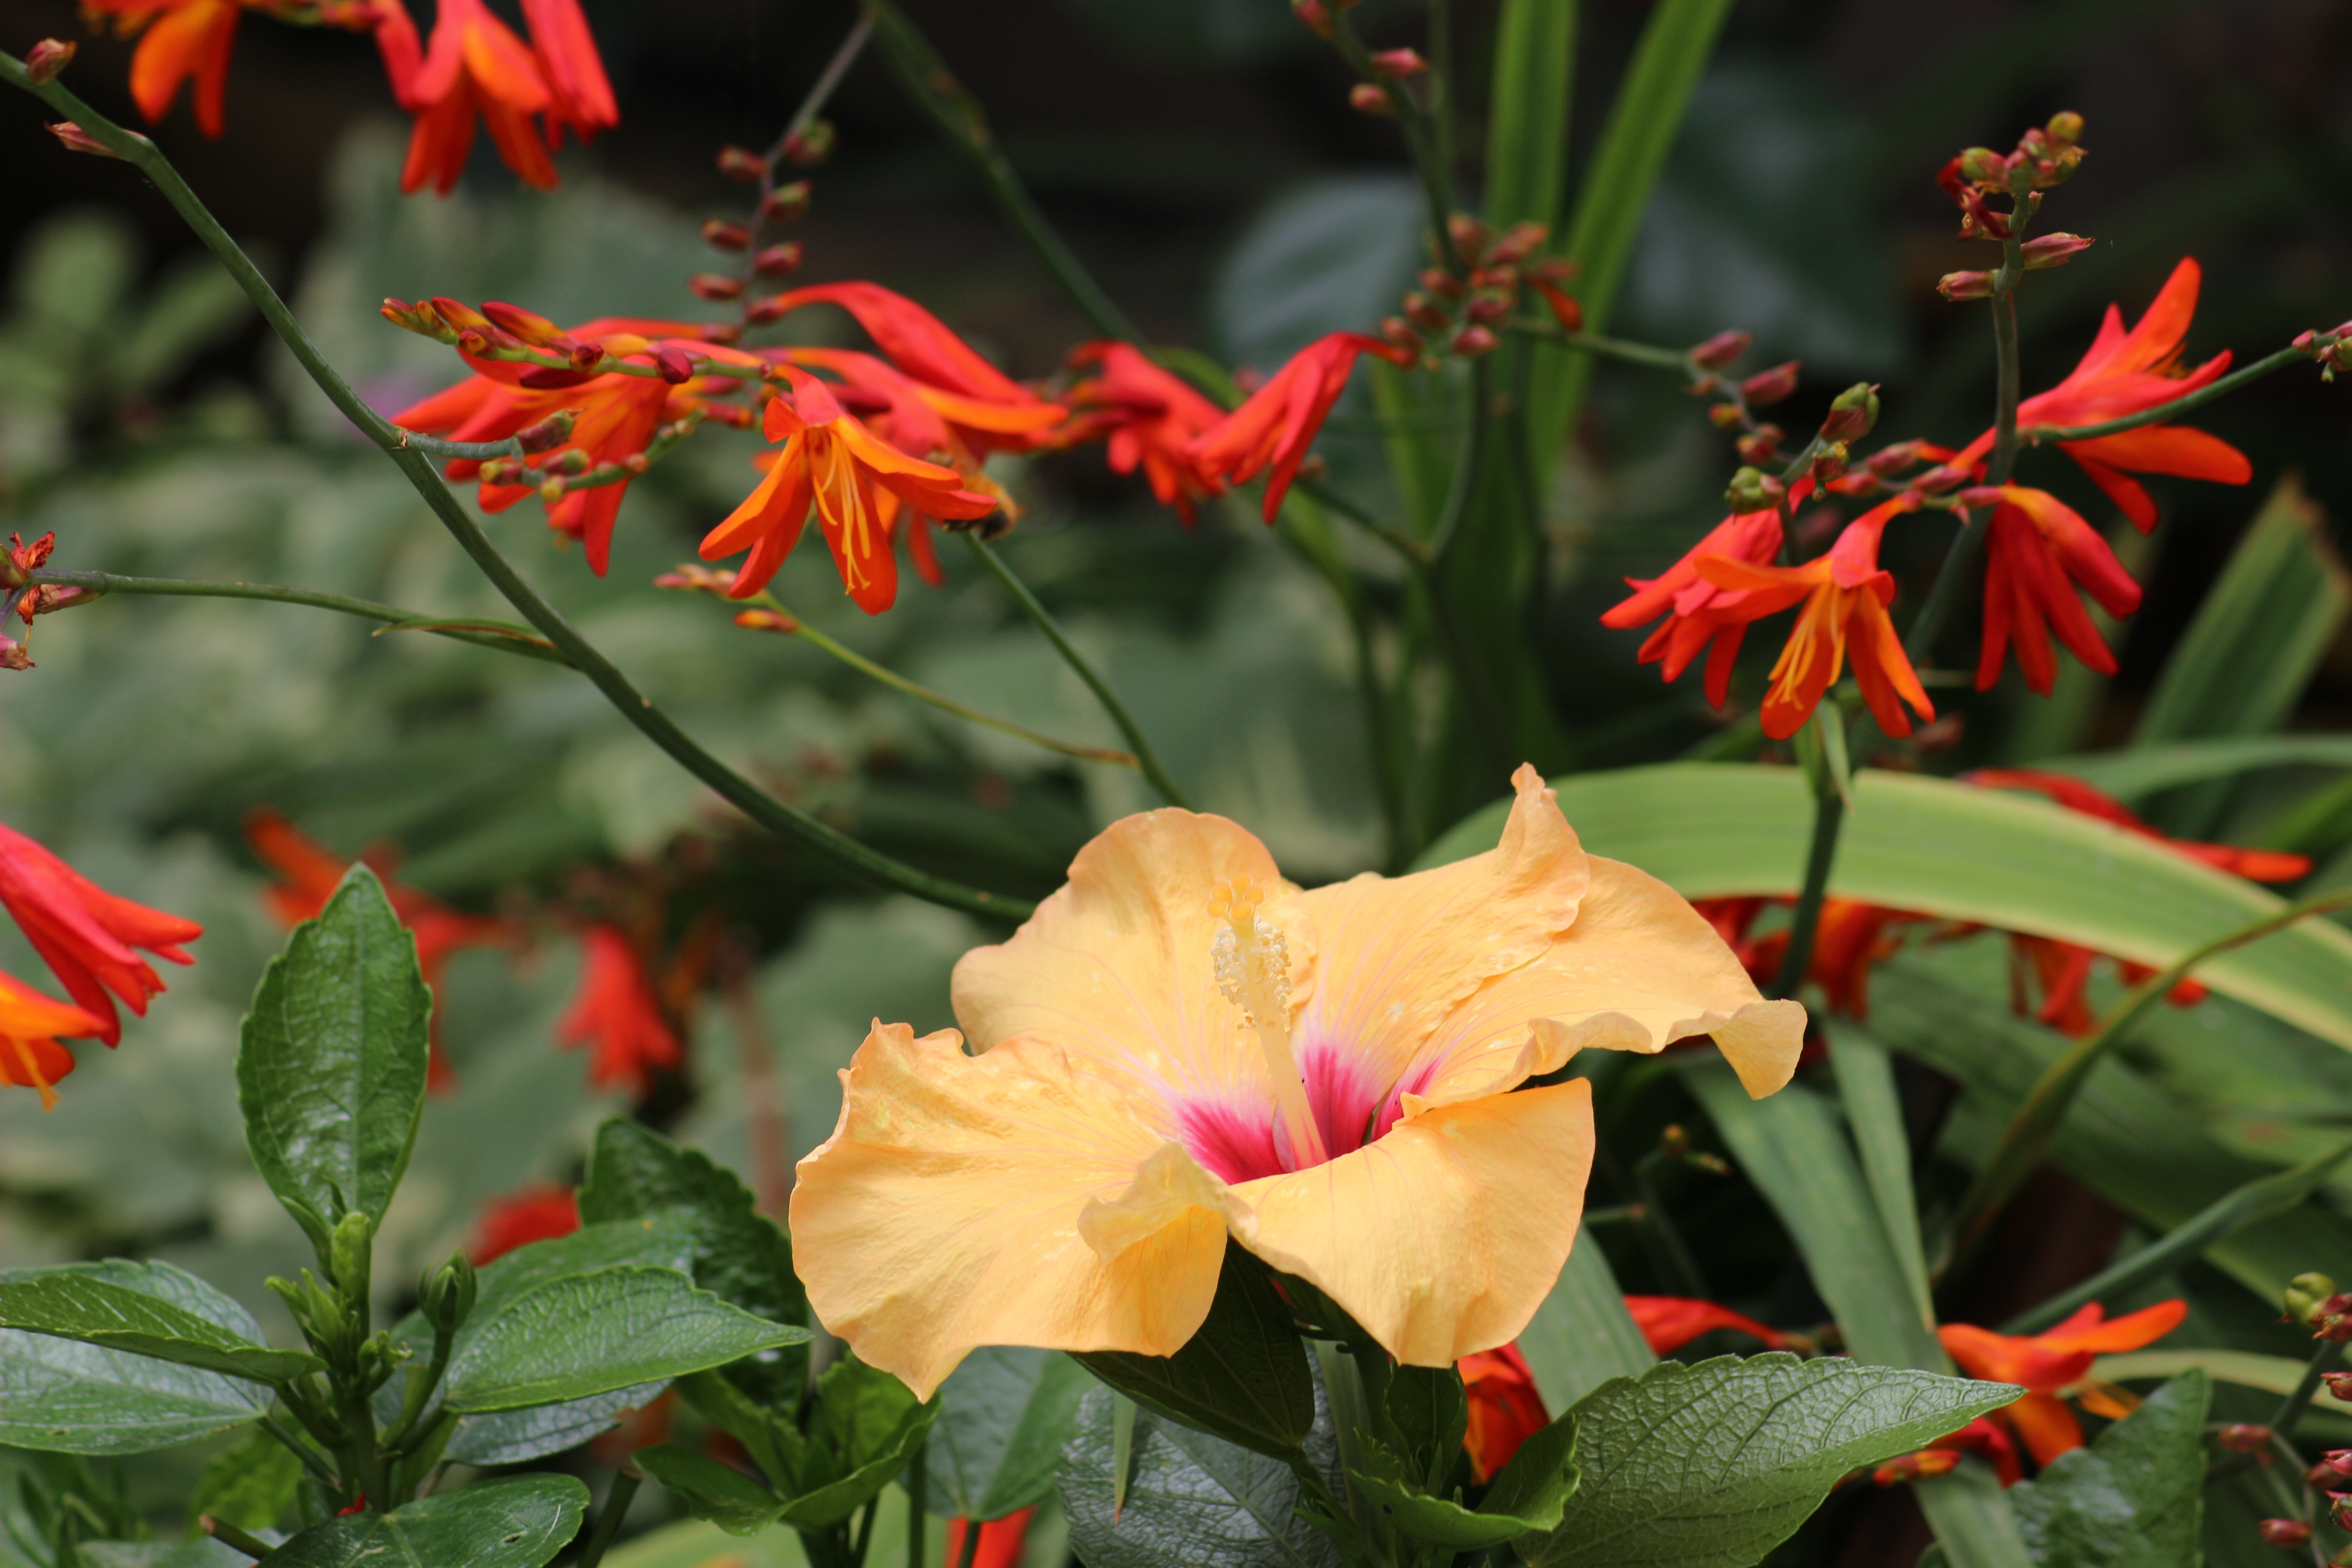
nature, plant, leaf, flower, orange, botany, yellow, garden, flora, wildflower, flowers, shrub, summer flowers, flowering plant, land plant, canna family